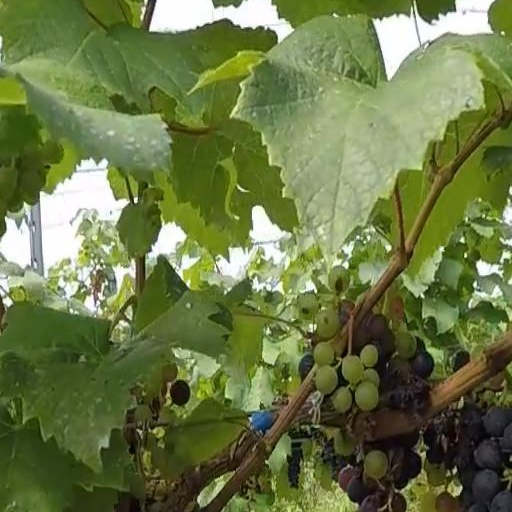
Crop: grape